Persian theatre

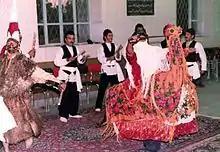
A Siahbazi performing

Siah-bazi, also known as siyah-bazi is a type of Iranian folk performing art that features a blackface, mischievous and forthright harlequin that does improvisations to stir laughter. The term siah-bazi literally translates to "playing black" and is a sketch in which two men dressed in red turbans, one has black face paint and they engage in a verbal duel which is often witty, political in nature and humorous. The character with the black face takes on a clown-like role and tries to disgrace the master. Outwardly the master appears to be a respectable person but underneath he is immoral and not to be respected. The blackface character is portrayed as a carnivalesque underdog of the working class and the audience can empathize with their struggle through humor. Siah-bazi has been compared to American minstrel theater and has similar controversy.